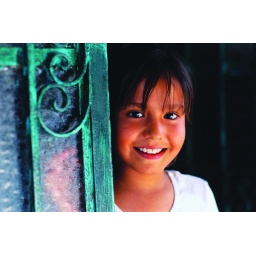
125dusmiling girl by door (getty ls019629)